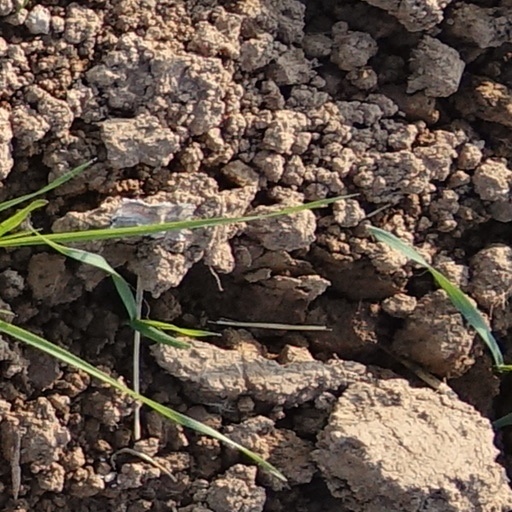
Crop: wheat